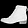
Label: Ankle boot